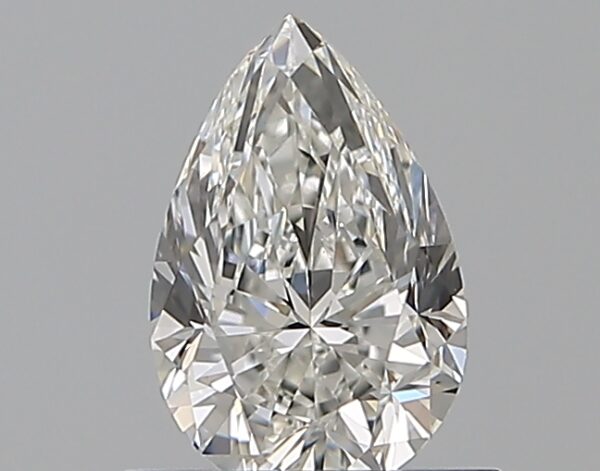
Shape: pear
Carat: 0.72
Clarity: VVS2
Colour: F
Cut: VG
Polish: EX
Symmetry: EX
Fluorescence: N
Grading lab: GIA
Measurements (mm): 7.43 x 4.87 x 3.18